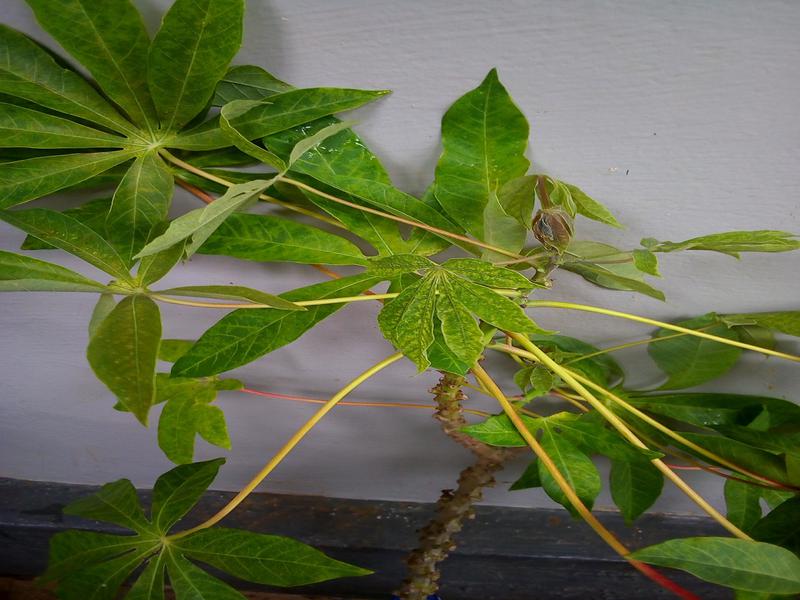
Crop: cassava
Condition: green_mottle